Gunstock Mountain Resort

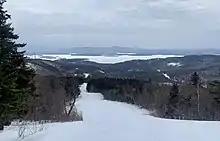
61% of the resort's 55 trails are designated Intermediate in difficulty.

Originally known as Belknap Mountain Recreation Area, Gunstock Mountain Resort was built by the Works Progress Administration, a New Deal agency that provided employment and created public works projects throughout the United States during the Great Depression. Hussey Manufacturing Company of North Berwick, Maine, led hundreds of previously unemployed laborers in the development of the recreation area, which transformed the economy of the region. The resort had the first chairlift in the eastern United States. After the completion of the 60-meter ski jump, the first meet was held in February 1937.